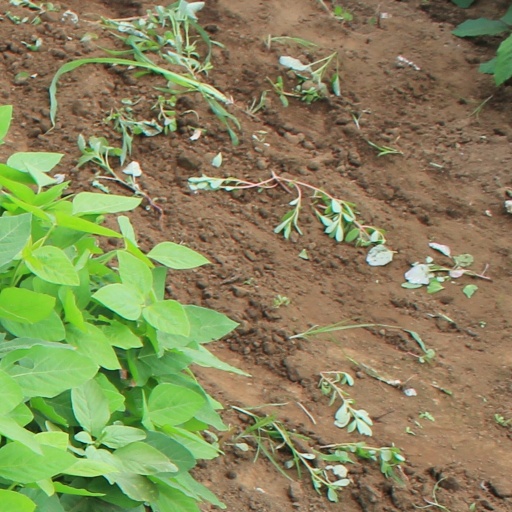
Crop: soybean